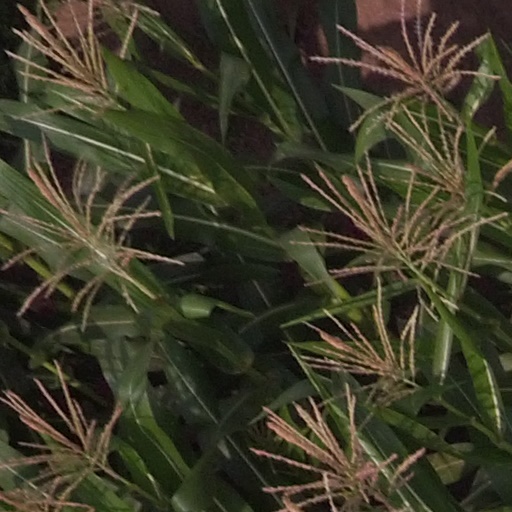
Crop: maize; corn